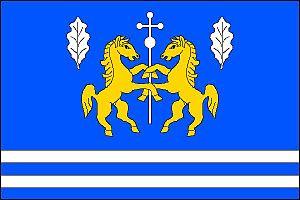
Rychnovek est une commune du district de Náchod, dans la région de Hradec Králové, en Tchéquie. Sa population s'élevait à 626 habitants en 2017.